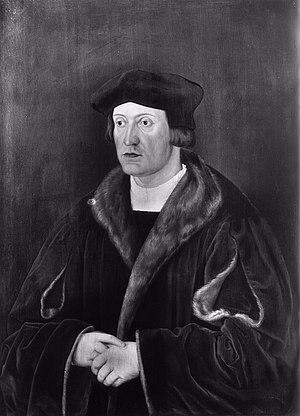
Ernest de Bavière est administrateur des diocèses de Passau et de Salzbourg et comte de Glatz.